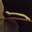
Label: caterpillar